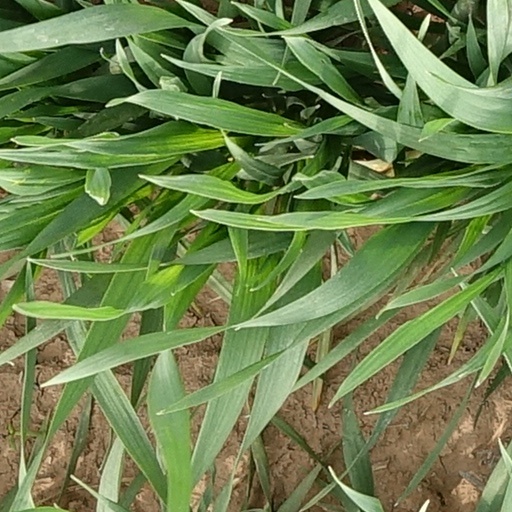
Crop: wheat